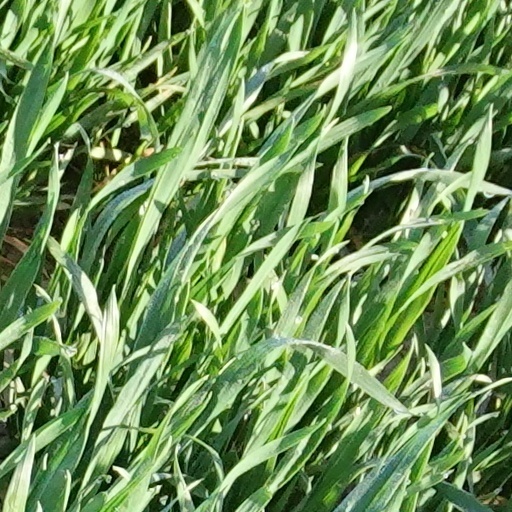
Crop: wheat